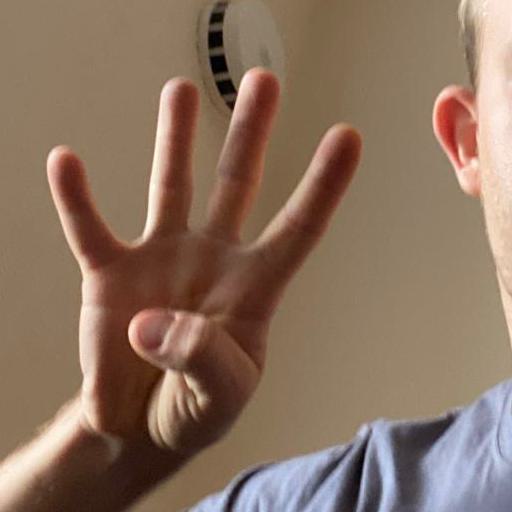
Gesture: four